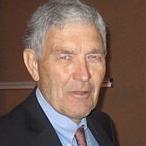
Age: 70